Straight Time

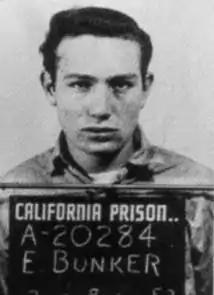
The screenplay was adapted from the novel "No Beast So Fierce" by Edward Bunker (pictured)

The screenplay was written by Alvin Sargent, Edward Bunker and Jeffrey Boam, based on Bunker's novel "No Beast So Fierce". Michael Mann served as an uncredited cowriter on the project. Actor Dustin Hoffman originally wanted to direct the project himself. According to Grosbard, he was called to take over directorial duties by Hoffman: "He'd already spent a substantial amount of the budget—and it was a small budget. He had stopped preproduction because he was waiting for the latest draft of the script... I saw a direction, I saw a point of view, I saw something that interested me."